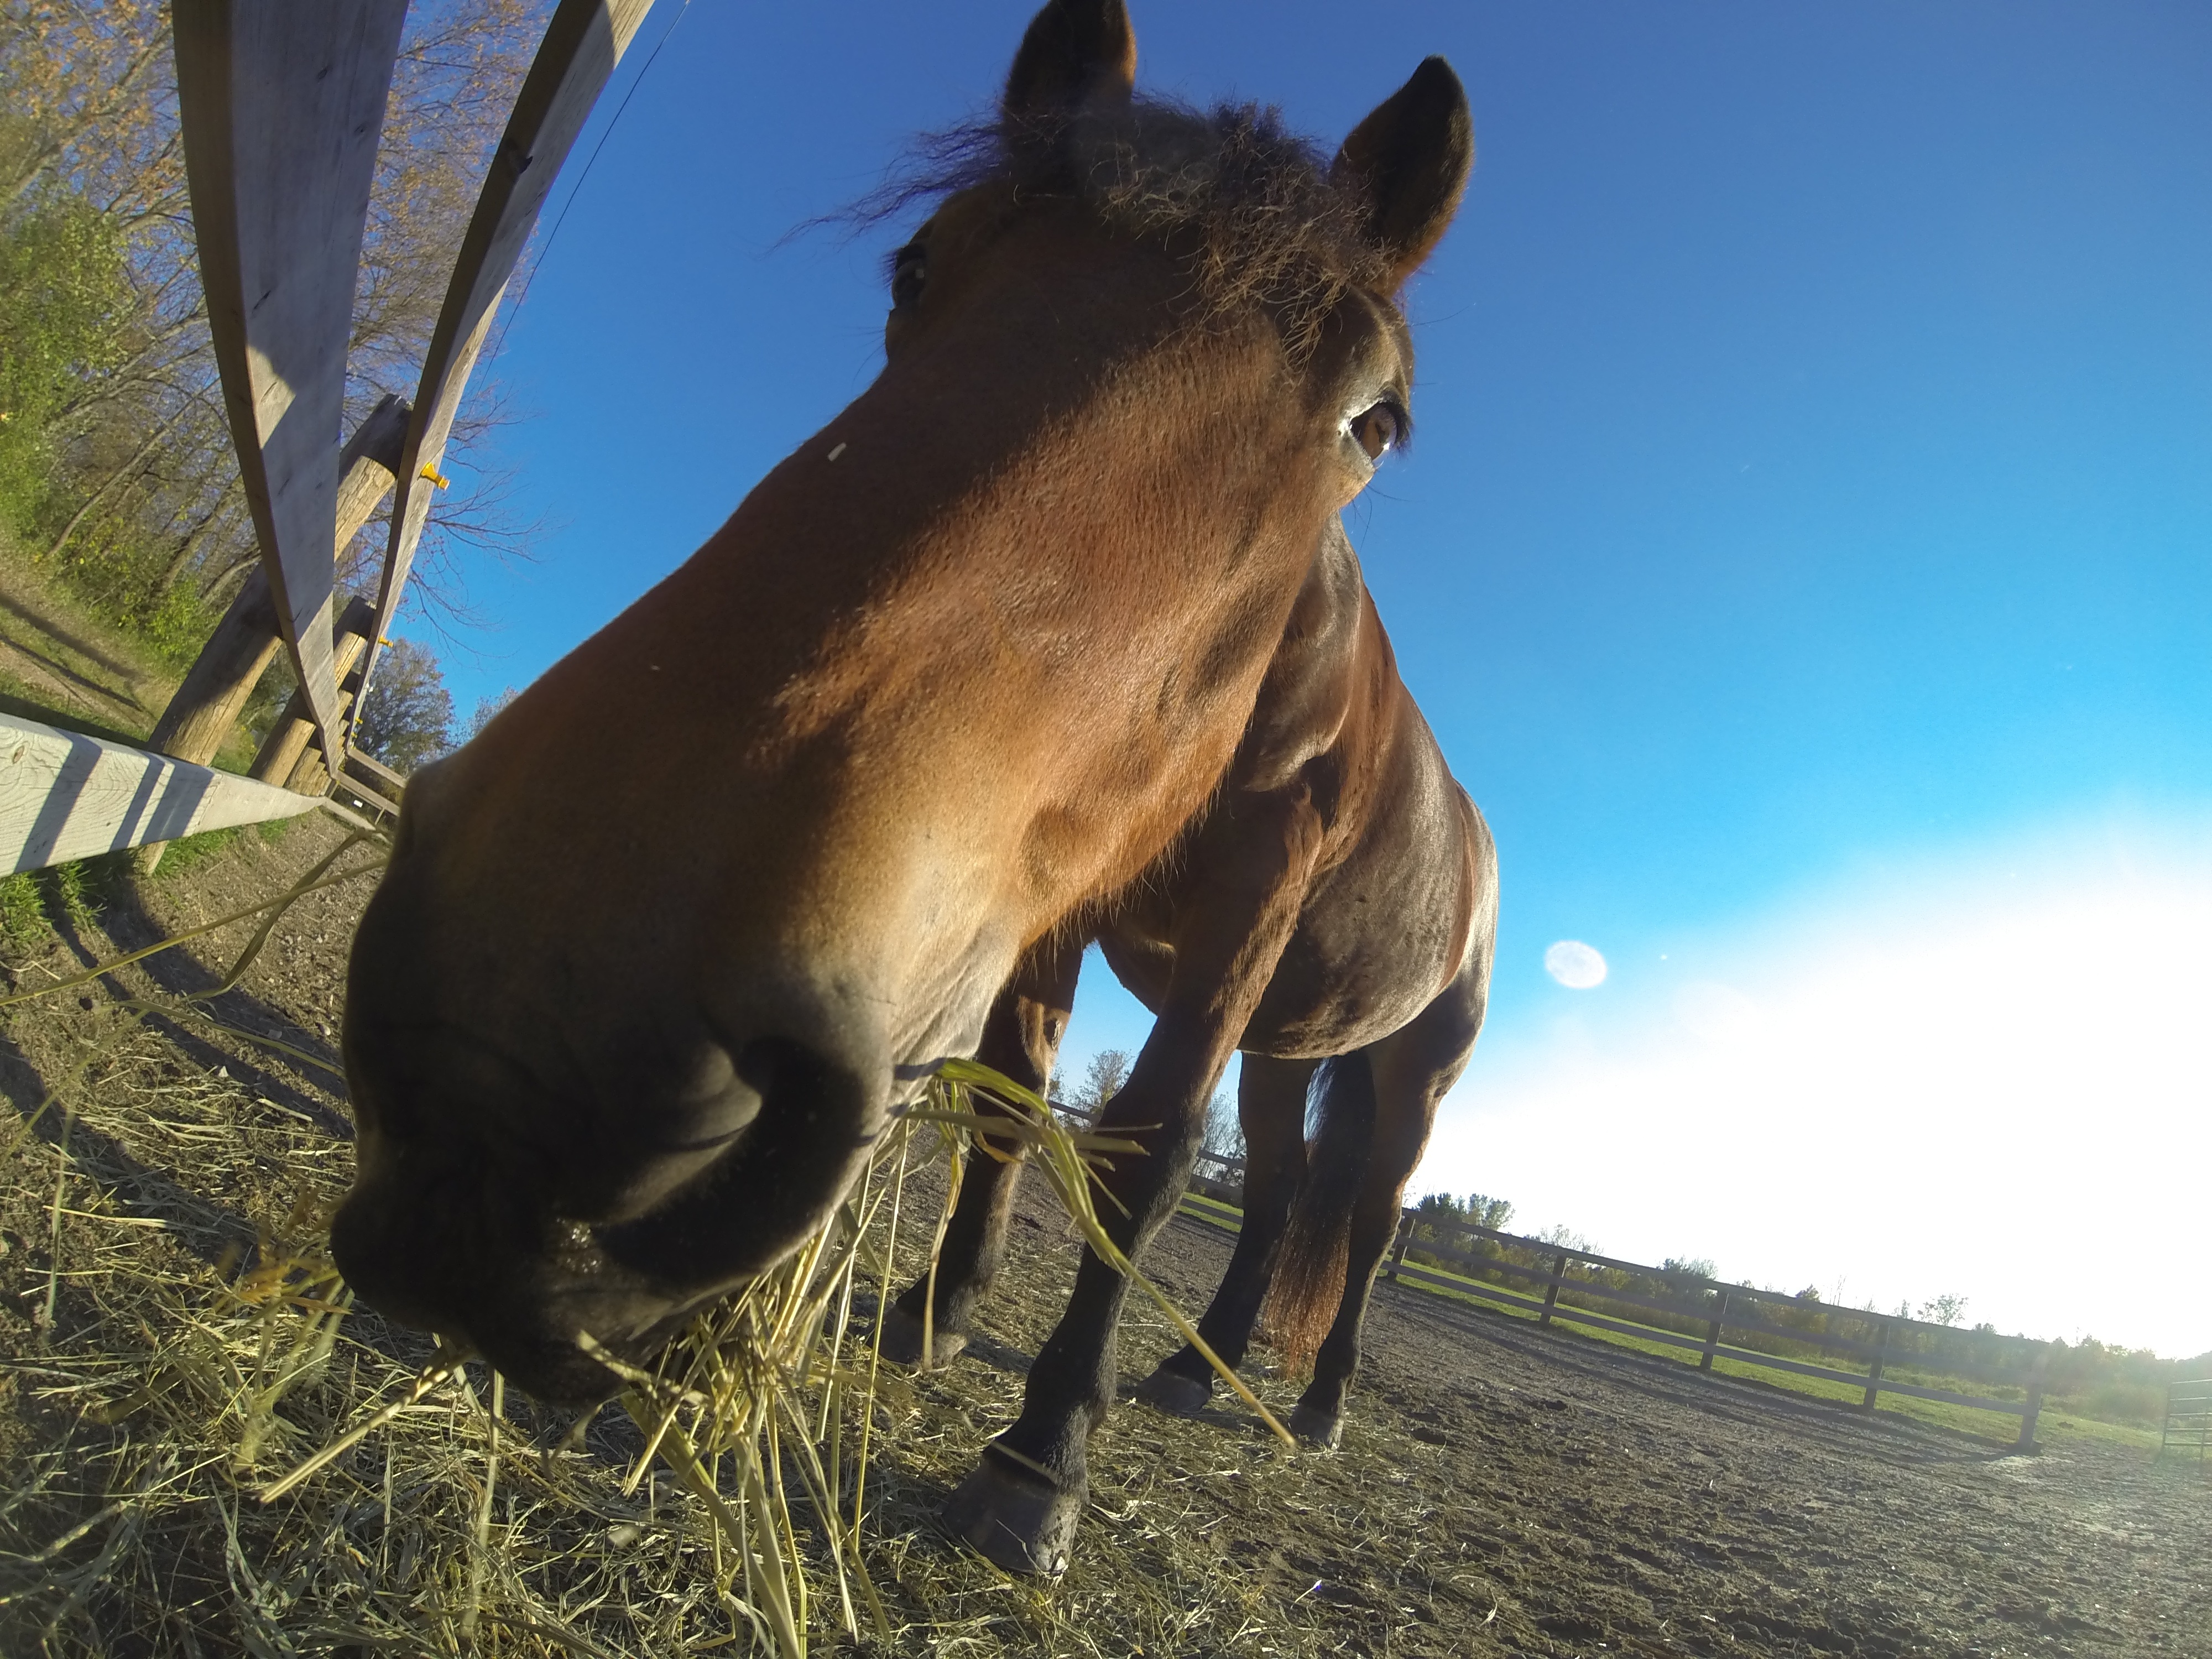
pasture, horse, mammal, stallion, mane, fauna, vertebrate, mare, pack animal, horse like mammal, mustang horse